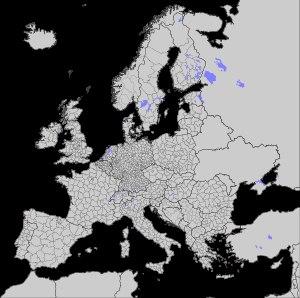
La subdivision territoriale est un processus qui vise à tracer des ensembles cohérents, au sein d’un territoire donné. Elle est effectuée par une entité qui fait autorité à son échelle. Les sous-ensembles ainsi formés sont délimités par des frontières et font souvent l’objet d’une appropriation par ceux qui les pratiquent.